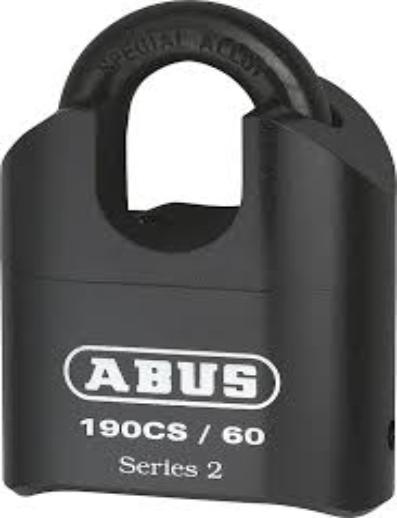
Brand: abus
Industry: Others